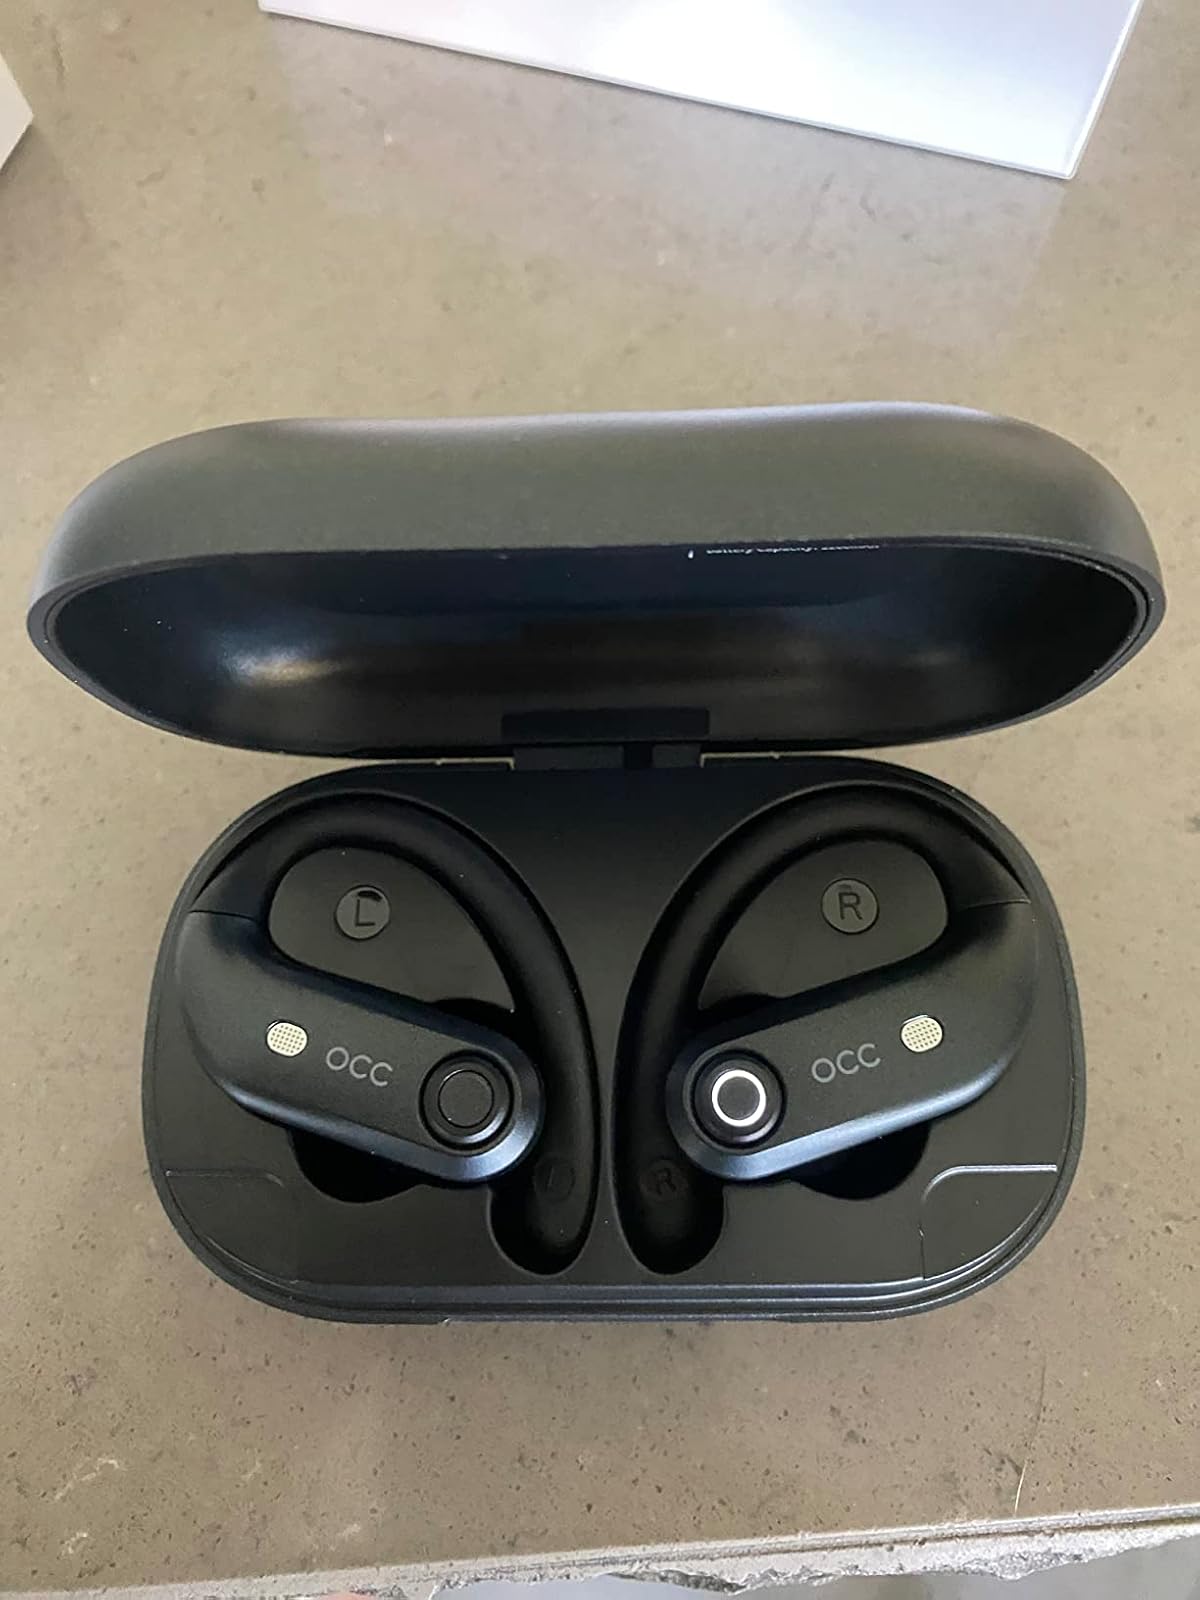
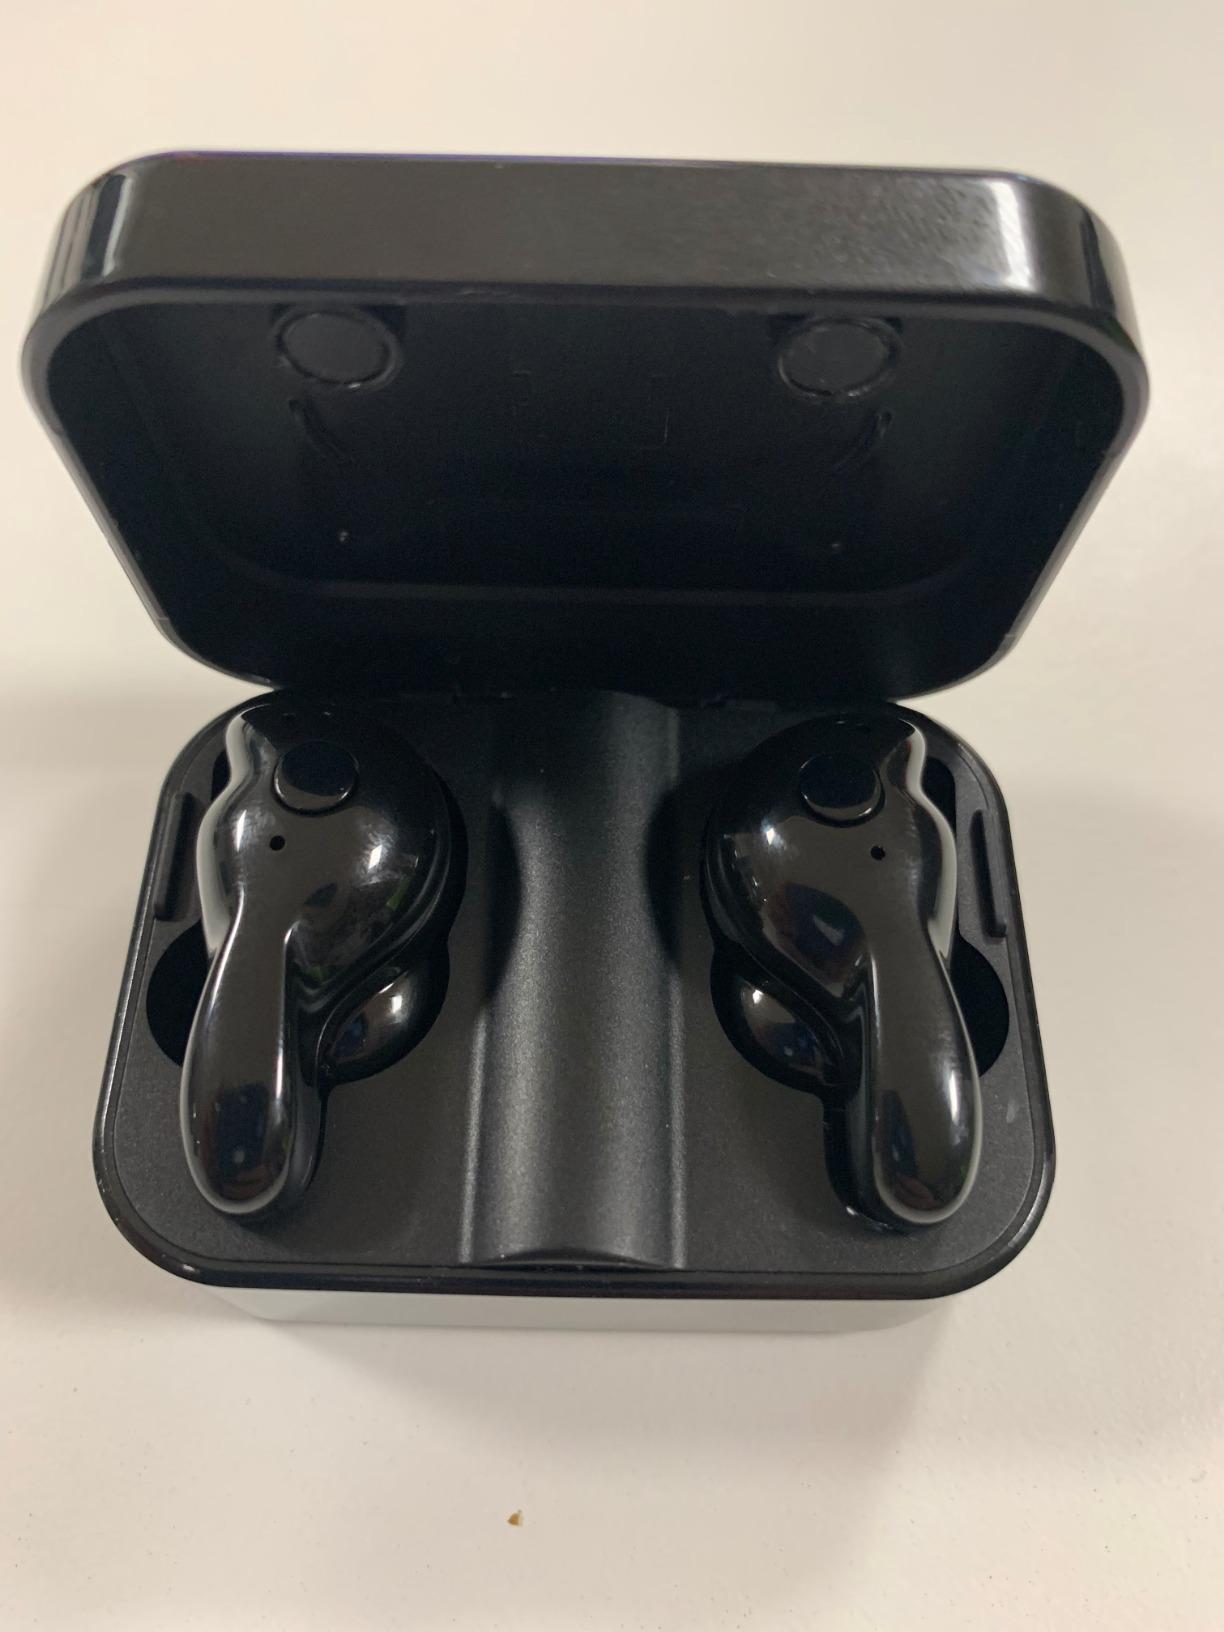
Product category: earbuds
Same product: no